Saturn I

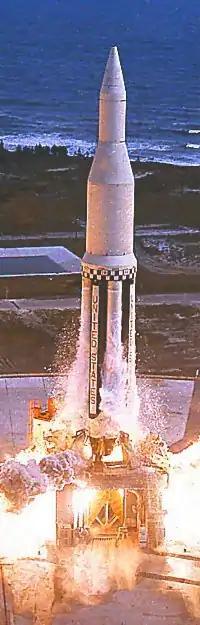
The first Saturn I was launched October 27, 1961.

The Saturn I was a rocket designed as the United States' first medium lift launch vehicle for up to low Earth orbit payloads. Its development was taken over from the Advanced Research Projects Agency (ARPA) in 1958 by the newly formed civilian NASA. Its design proved sound and flexible. It was successful in initiating the development of liquid hydrogen-fueled rocket propulsion, launching the Pegasus satellites, and flight verification of the Apollo command and service module launch phase aerodynamics. Ten Saturn I rockets were flown before it was replaced by the heavy lift derivative Saturn IB, which used a larger, higher total impulse second stage and an improved guidance and control system. It also led the way to development of the super-heavy lift Saturn V which carried the first men to landings on the Moon in the Apollo program.